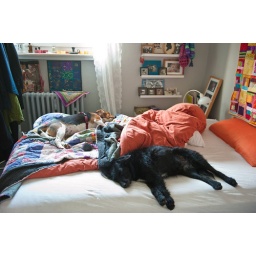
in the bed with my 2 girls